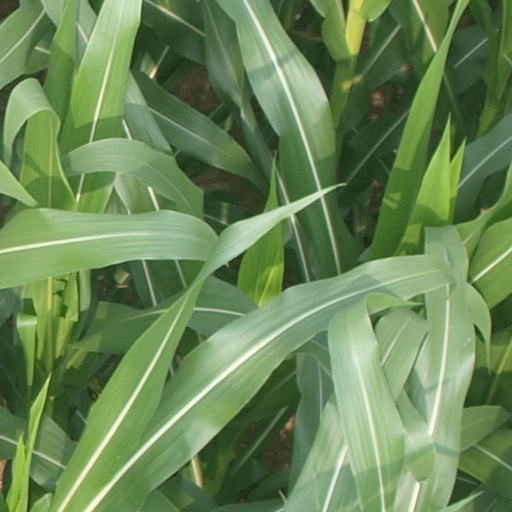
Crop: maize; corn